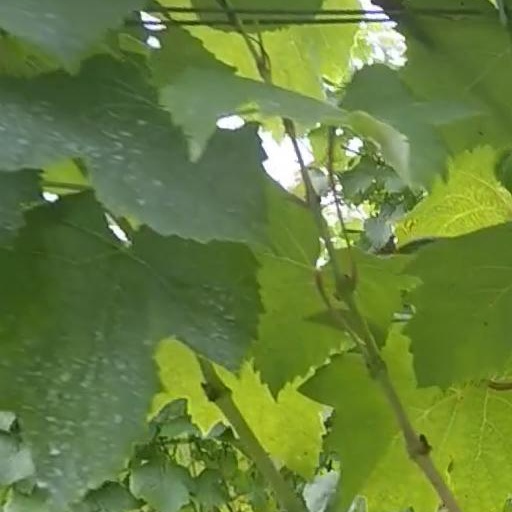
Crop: grape